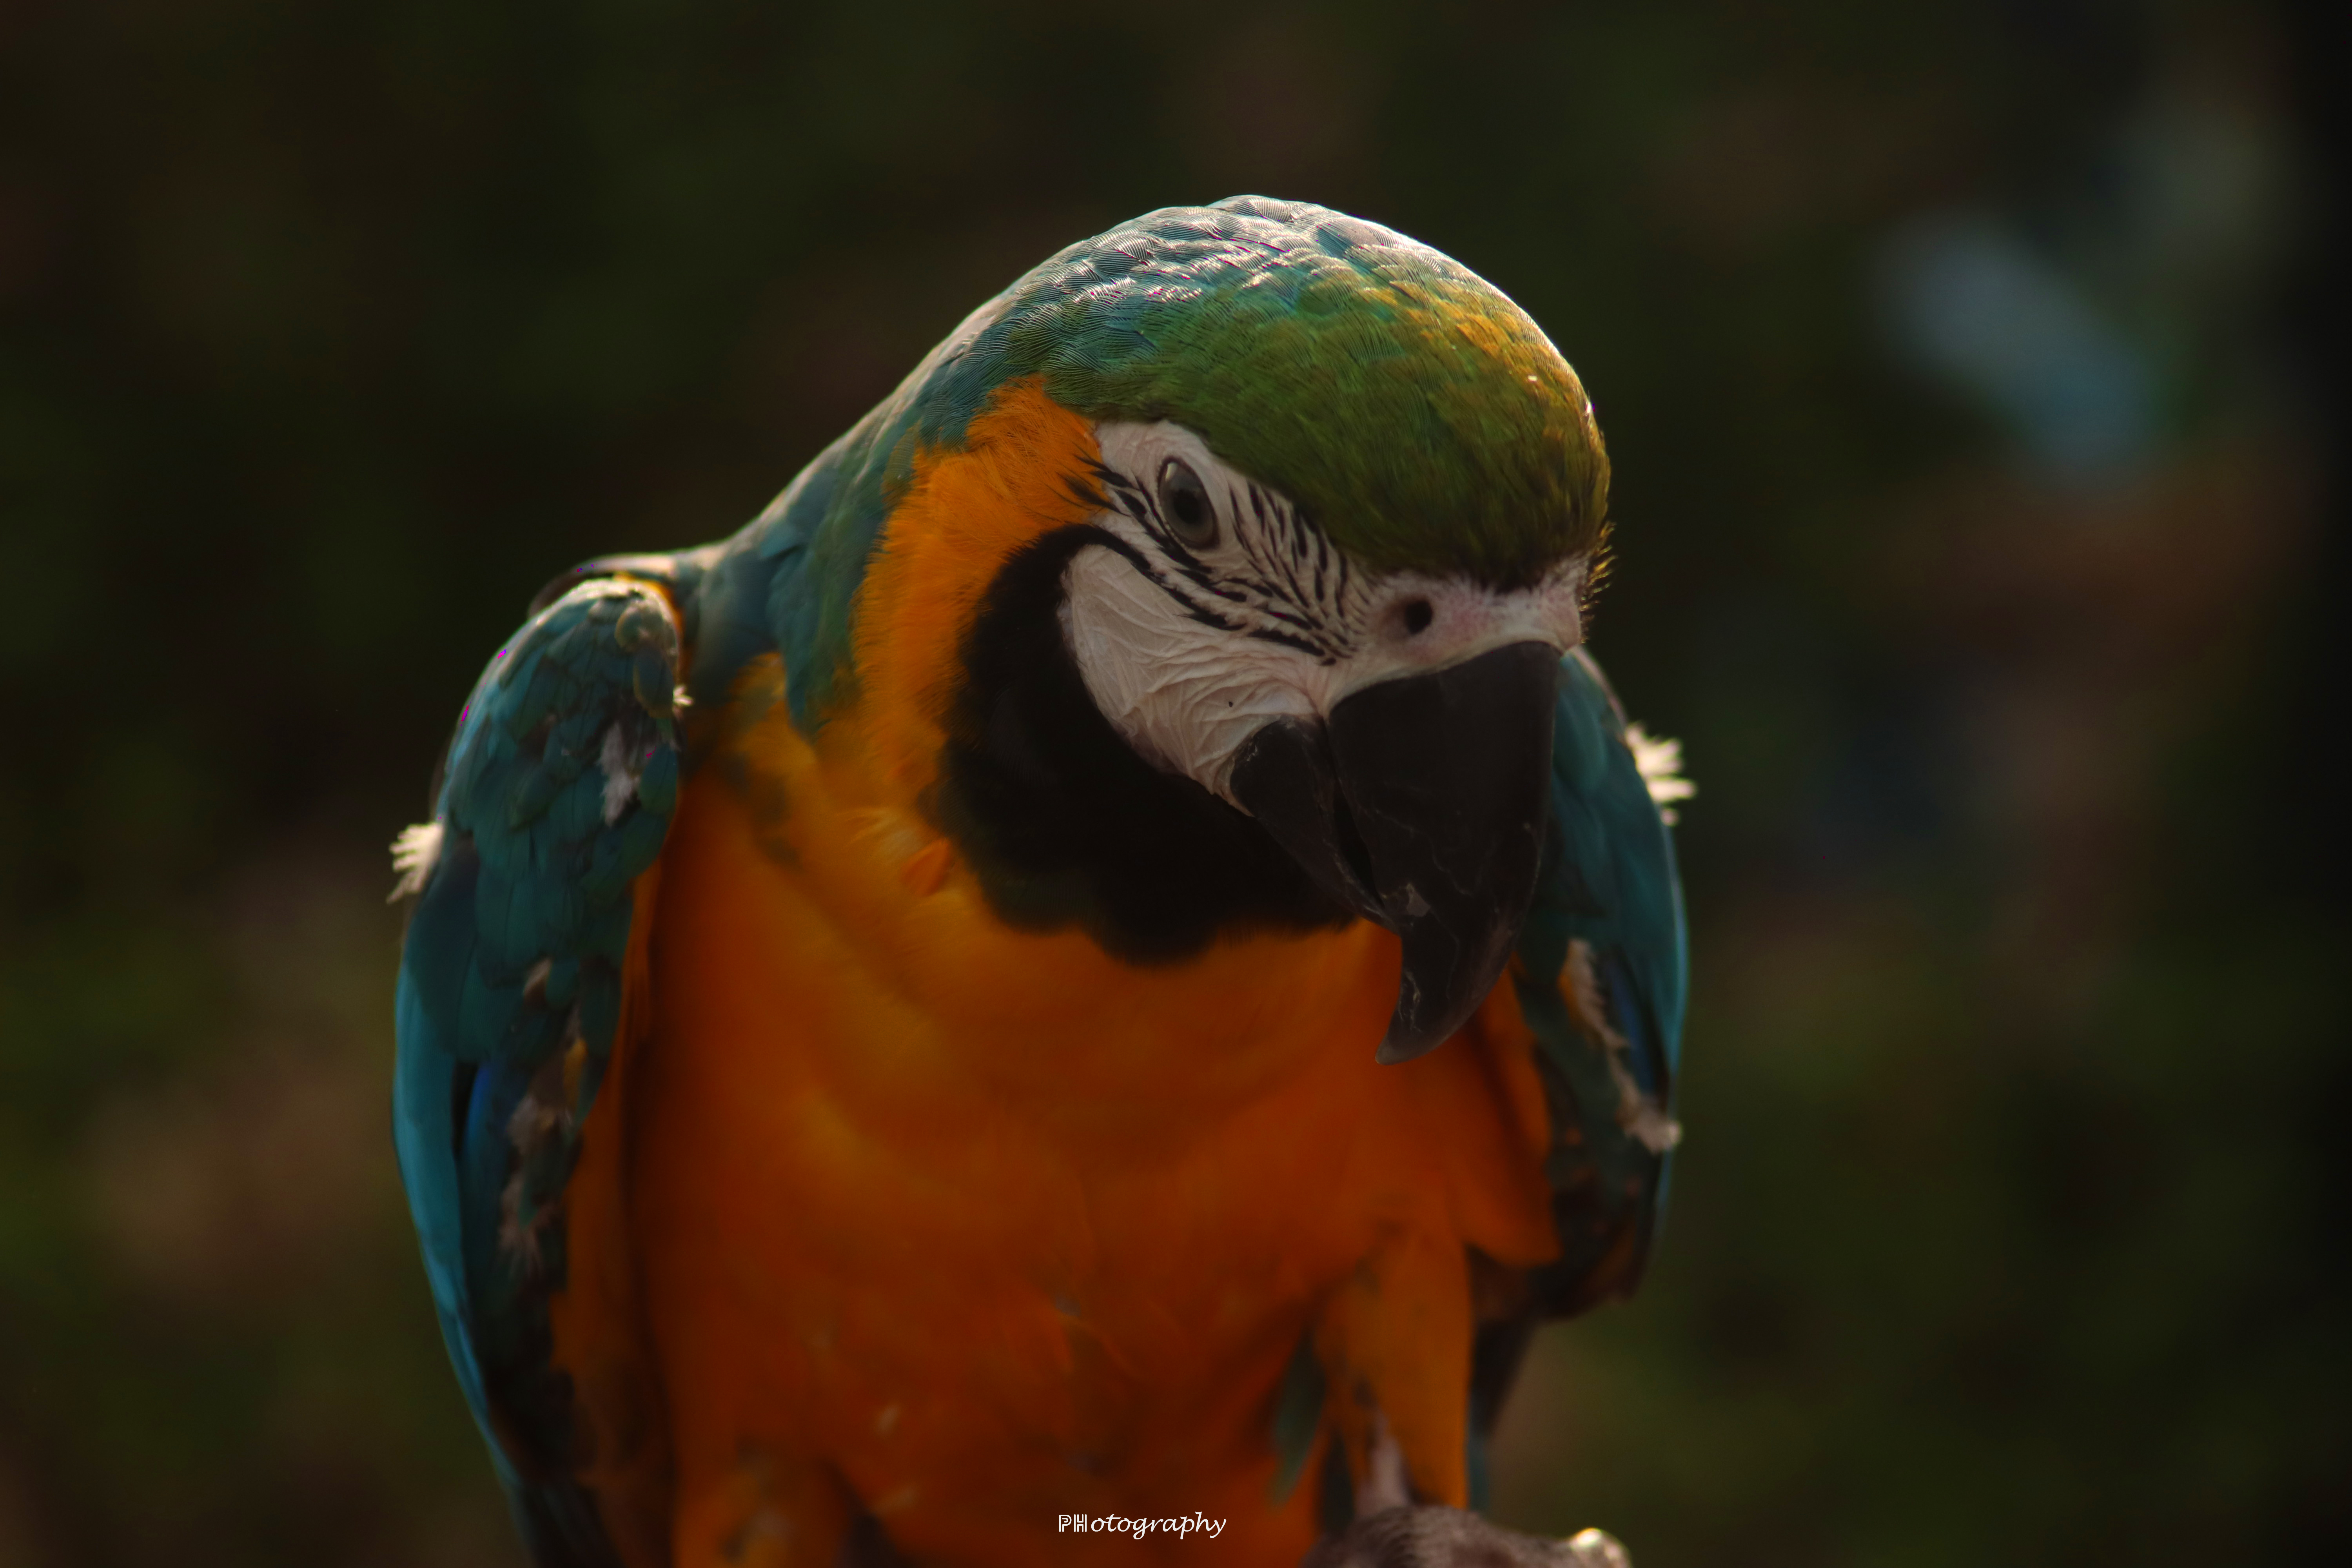
ara, bird, parrot, macaw, beak, feather, terrestrial animal, wing, natural material, parakeet, tail, electric blue, wildlife, macro photography